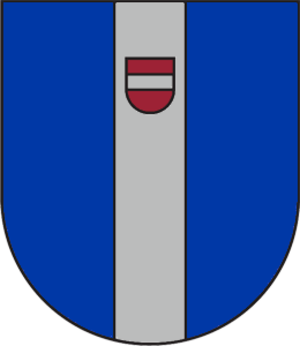
Ape (Letland)
Ape er beliggende i Alūksnes distrikt i det nordlige Letland og fik byrettigheder i 1928. Byen ligger ikke langt fra grænsen til Estland. Før Letlands selvstændighed i 1918 var byen også kendt på sit tyske navn Hoppenhof.